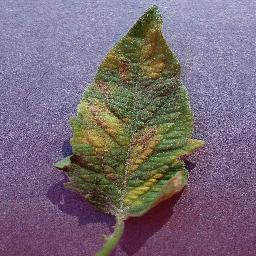
Label: Tomato___Leaf_Mold